Purefoy-Chappell House and Outbuildings

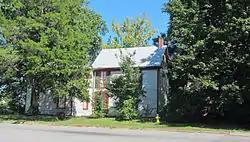
Purefoy-Chappell House, September 2013

Purefoy-Chappell House and Outbuildings is a historic home located at Wake Forest, Wake County, North Carolina. The house consists of four major sections: a -story, side-gable, single-pile main block with rear shed wing built about 1838; a two-story, side-gable, single-pile addition built about 1895 with vernacular Greek Revival-stylistic influences; a two-room side-gable kitchen / dining building dating to about 1838 that was connected to the main block and the addition by a one-story hyphen containing a modern kitchen added in 1974. Also on the property are the contributing smokehouse (c. 1838, c. 1900) and doctor's office (c. 1862).